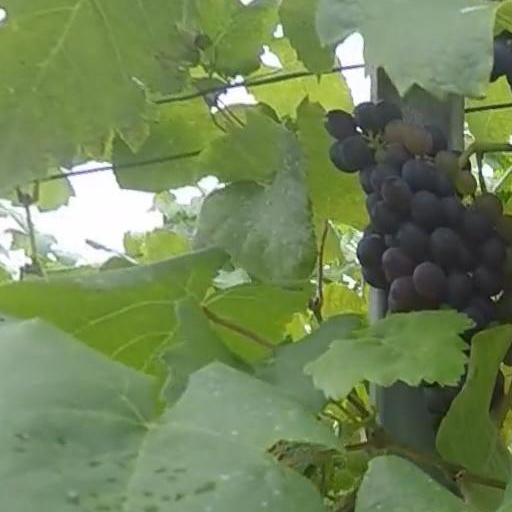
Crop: grape